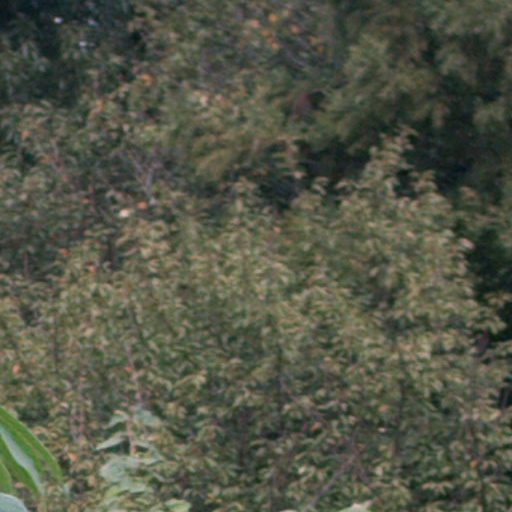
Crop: cassava